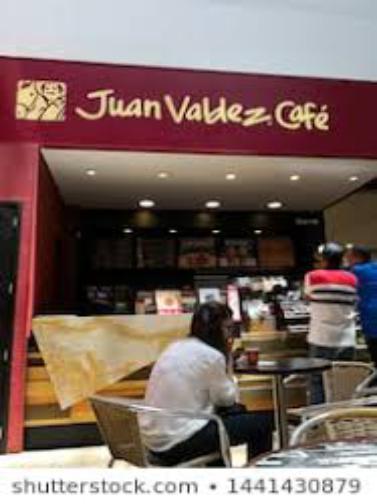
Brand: Juan Valdez Cafe
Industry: Food